Wollongong Wolves FC

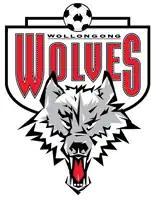
Wolves emblem in the 1990s

Like many other teams from the Illawarra region, the Wolves have traditionally played in red and white. These colours are taken from the local floral emblem – the Illawarra Flametree – which is used by representative teams and sporting associations throughout the area. Variations of these colours have been used throughout the years. For the 1996–97 season, the first season with the official Wolves moniker, the club played in a predominantly red kit. The shirt was bright red with maroon paneling on the lower torso and collar. Both shorts and socks were also bright red. For the 2000–01 championship season the club had returned to bright red shirt with a white collar and black detailing on the shoulders. The shorts and socks were both white. In 2002–03 the club changed to black collar, shorts and socks, and the shirt bright red with white paneling down the sides. Generally the away kits have been all-white throughout much of the Wolves history. After the club's financial troubles of the 2009 season and the move to the new moniker South Coast Wolves, both the home and away kit evolved also. The club's home kit was an all-white shirt, red shorts and socks. The away kit was a yellow with blue collar and side paneling, blue shorts and socks. For the 2014 FFA Cup, the club played in an all-red kit with white detailing. As of the 2015 season the club are back playing in a red shirt, black shorts and white socks. The away kit is also predominantly all-white with black socks.